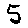
Label: 5